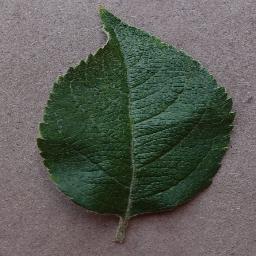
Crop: apple
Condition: healthy